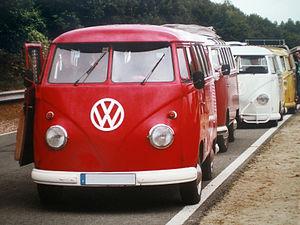
Un Volkswagen Combi Split Samba à la tête de ses semblables lors d'un meeting de collectionneurs.
Le Combi Volkswagen ou Volkswagen Type 2 ou Transporter ou encore VW bus est la deuxième ligne de véhicule motorisés présentée par le constructeur automobile allemand Volkswagen, en 1950.
Marc Franval puis Les Franval sont une série de bande dessinée d'aventure, créée par le dessinateur Édouard Aidans sur des scénarios de Jacques Acar puis d'Yves Duval.